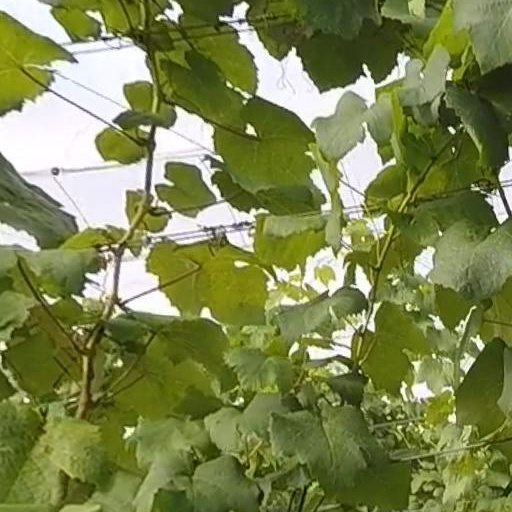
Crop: grape